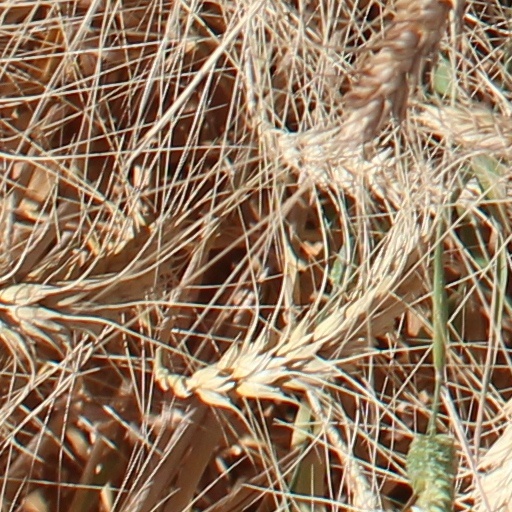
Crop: wheat